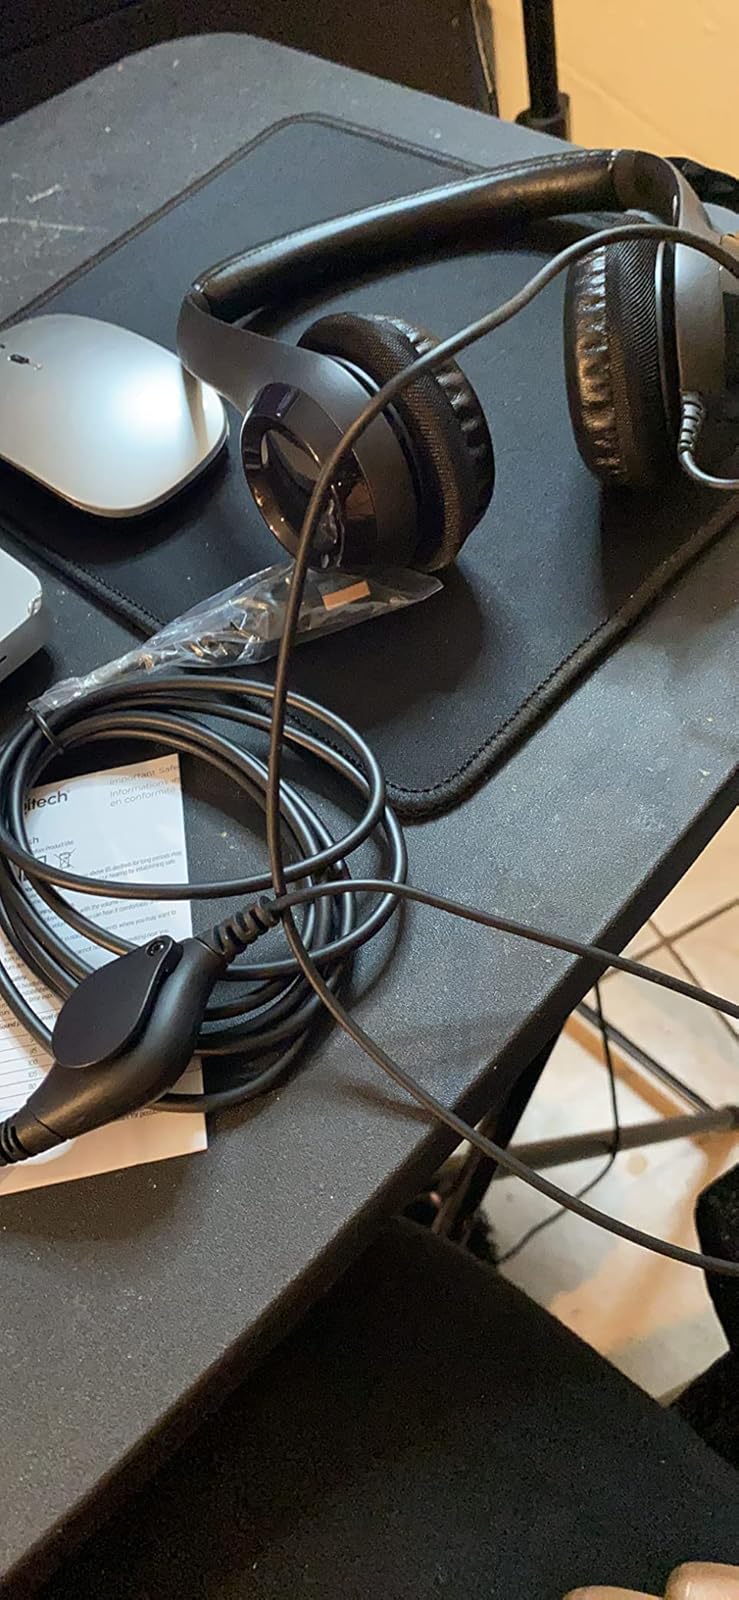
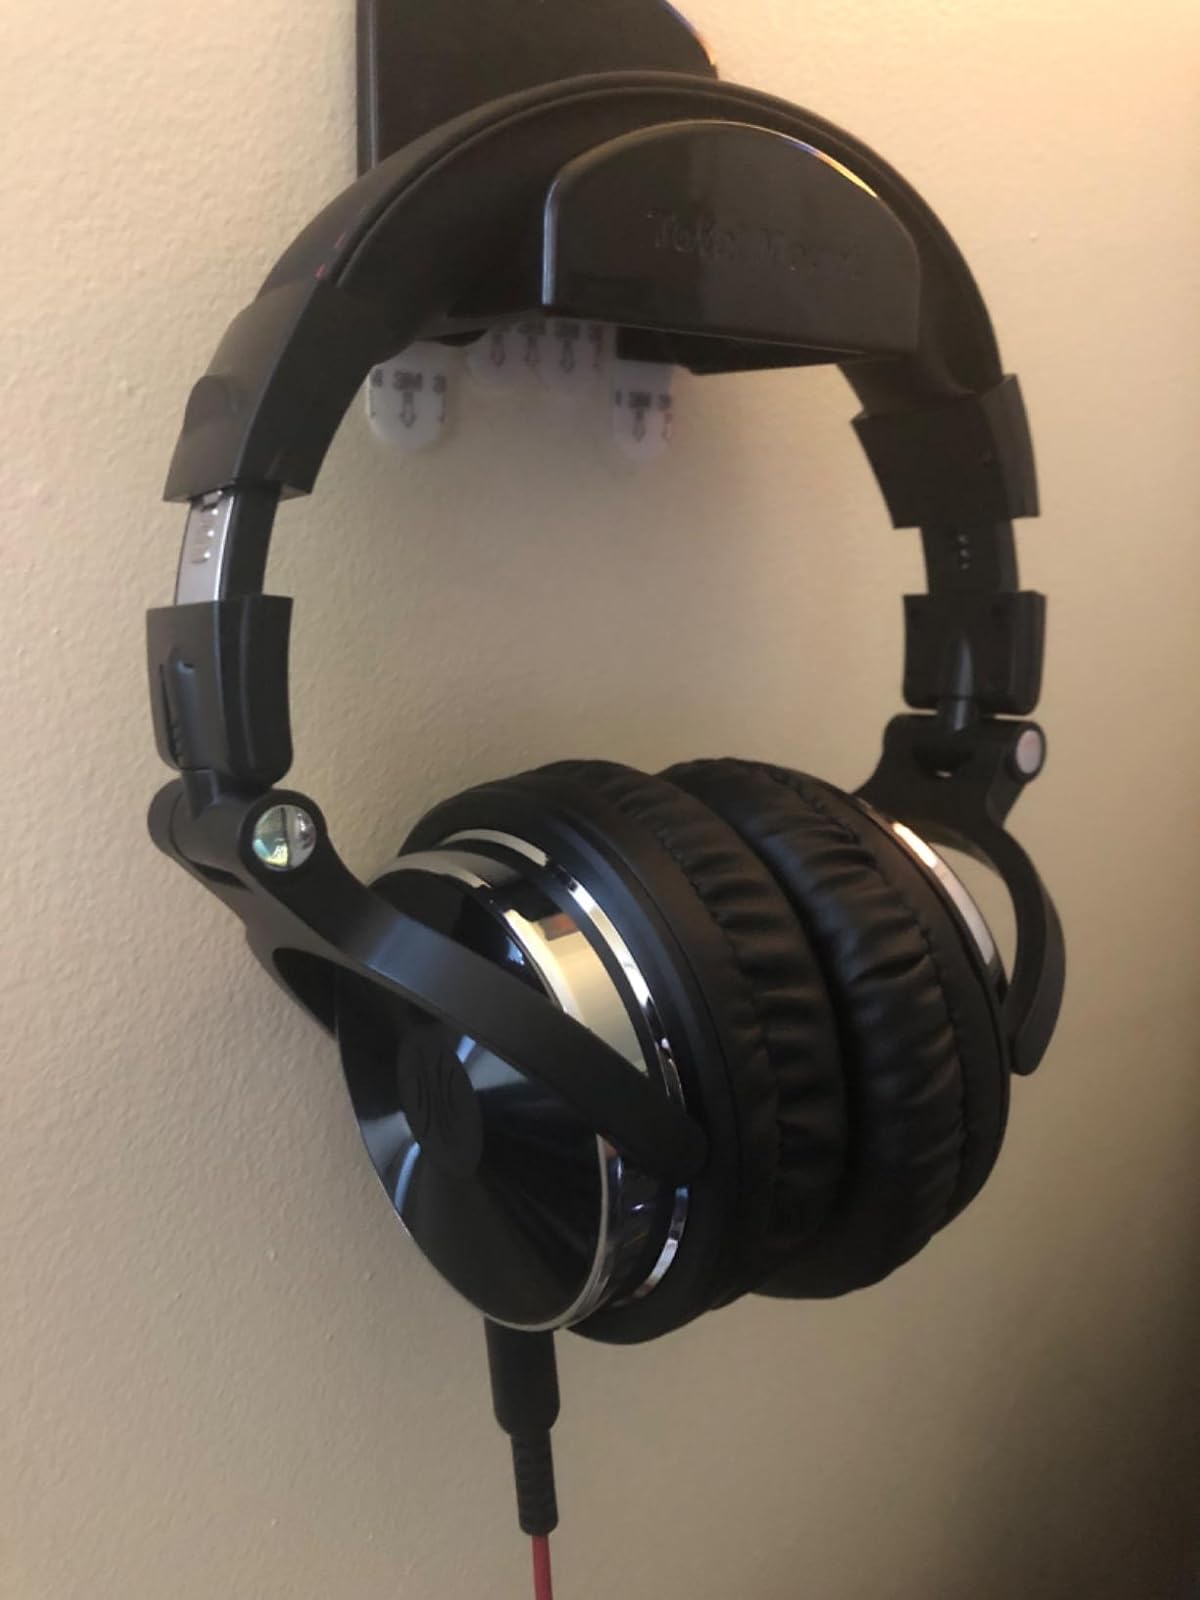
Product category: headphones
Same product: no